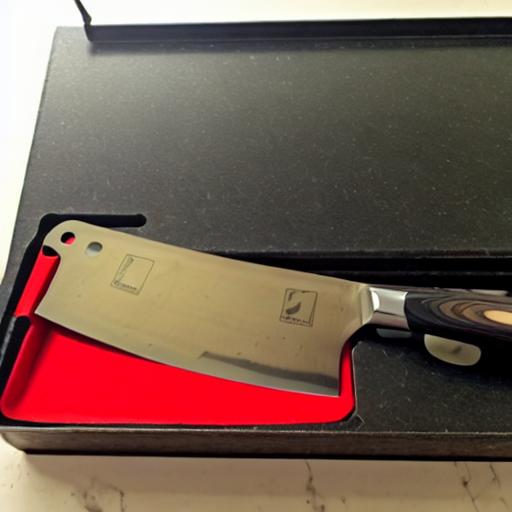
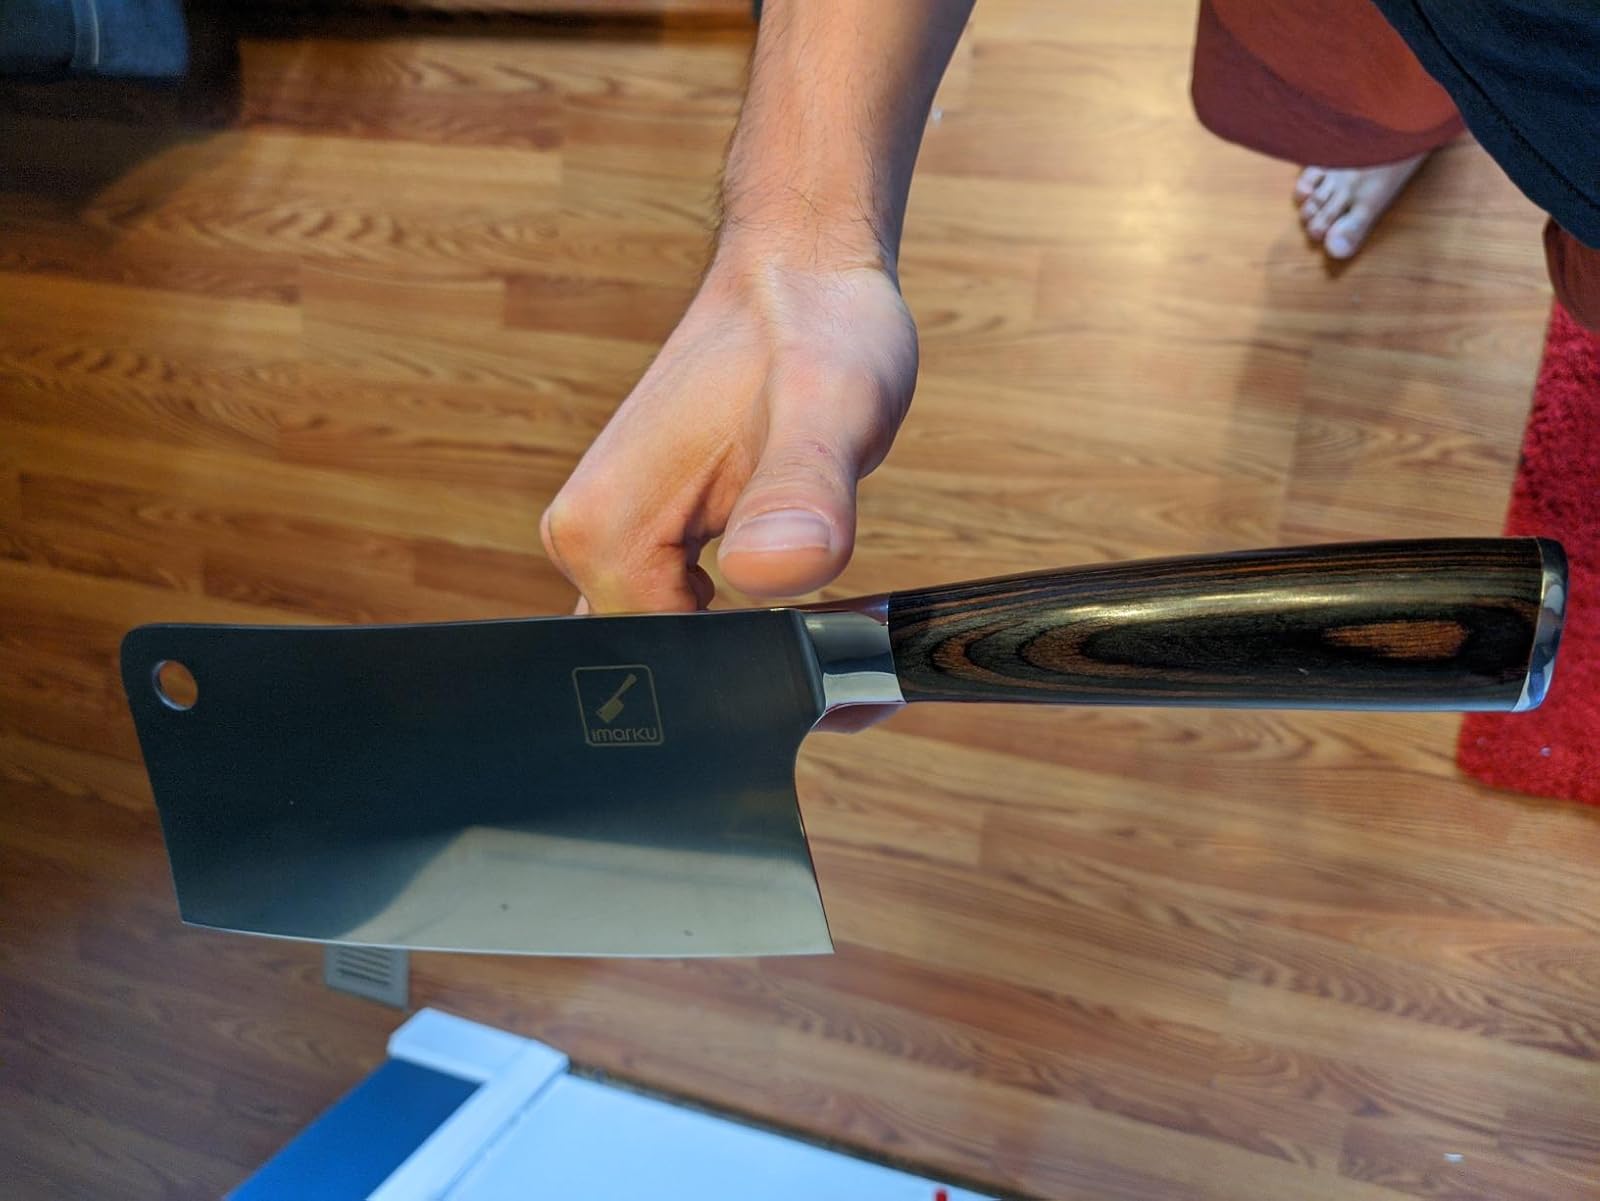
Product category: items_knife
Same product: no